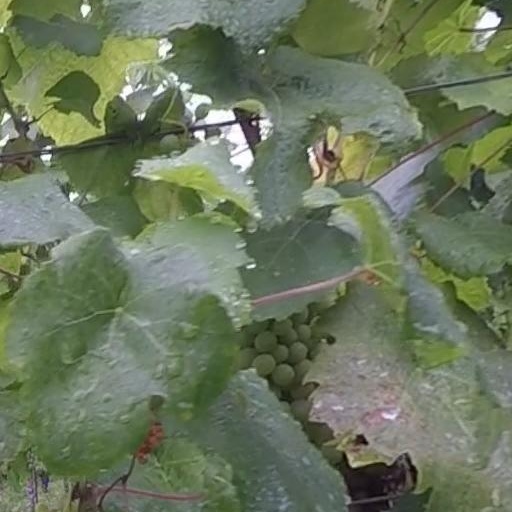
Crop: grape